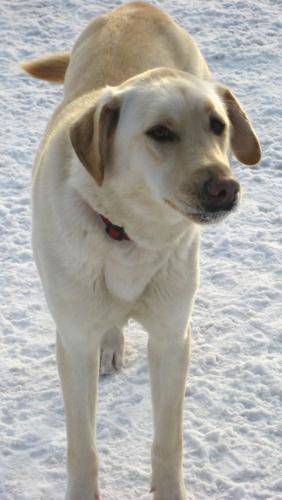
Label: dog